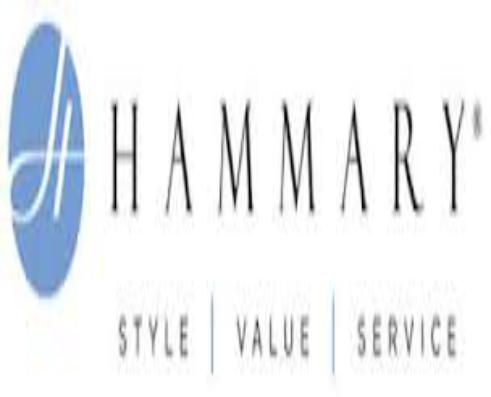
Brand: Hammary
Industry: Clothes